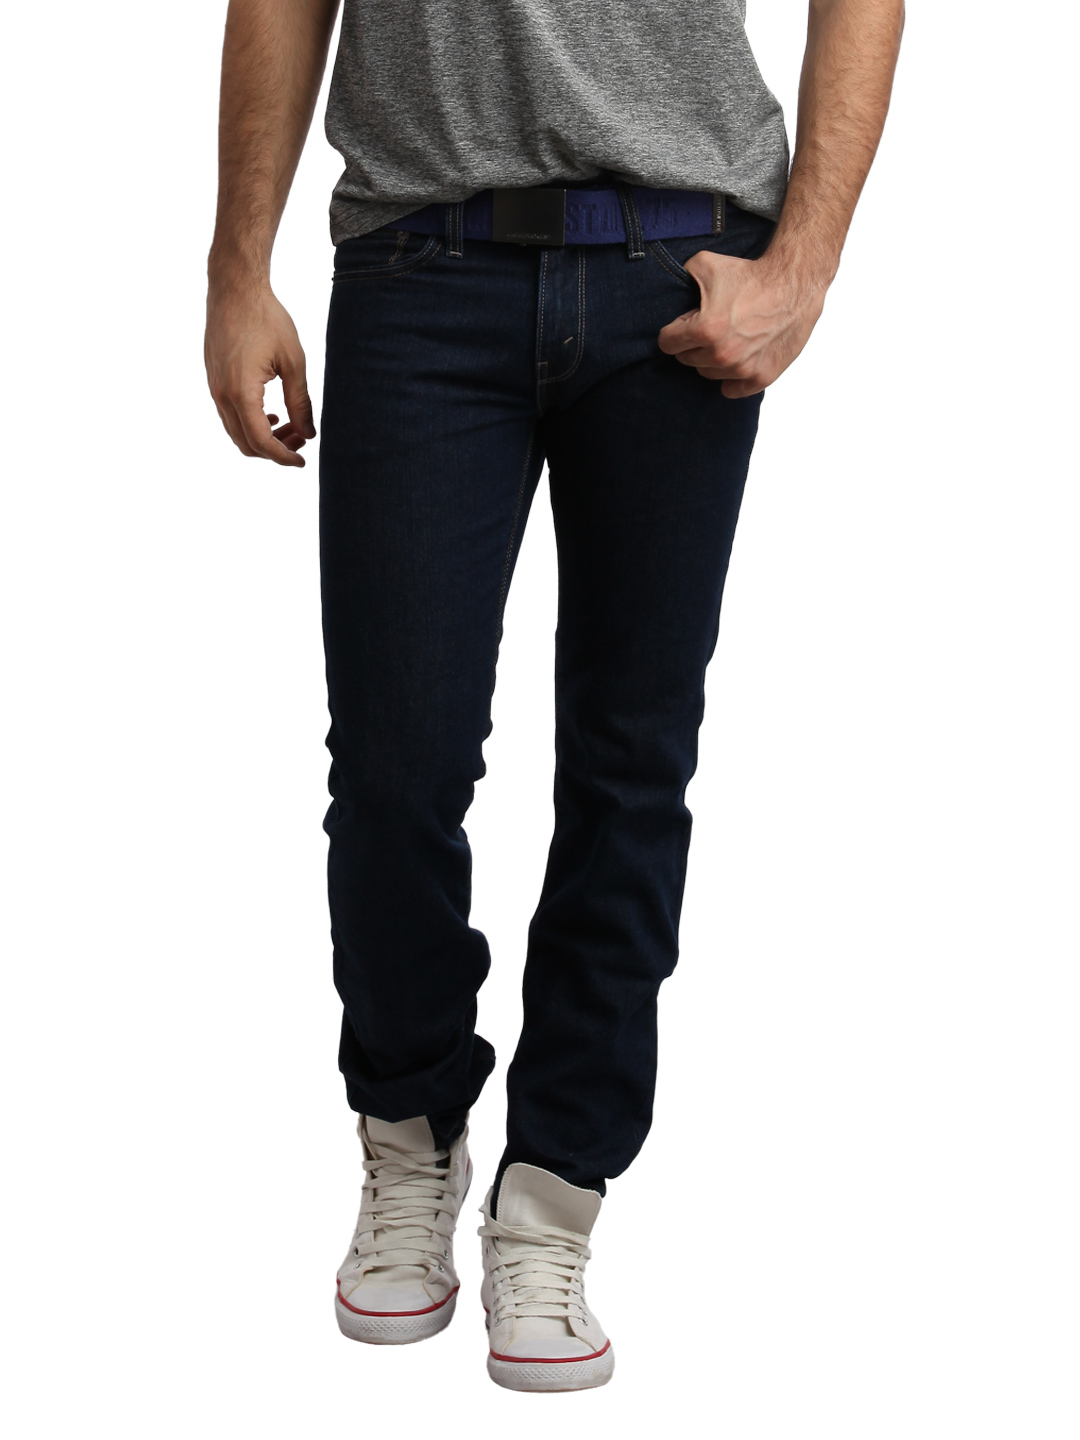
Denizen Men Blue Jeans
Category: Apparel / Bottomwear / Jeans
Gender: Men
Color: Blue
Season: Summer 2012
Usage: Casual